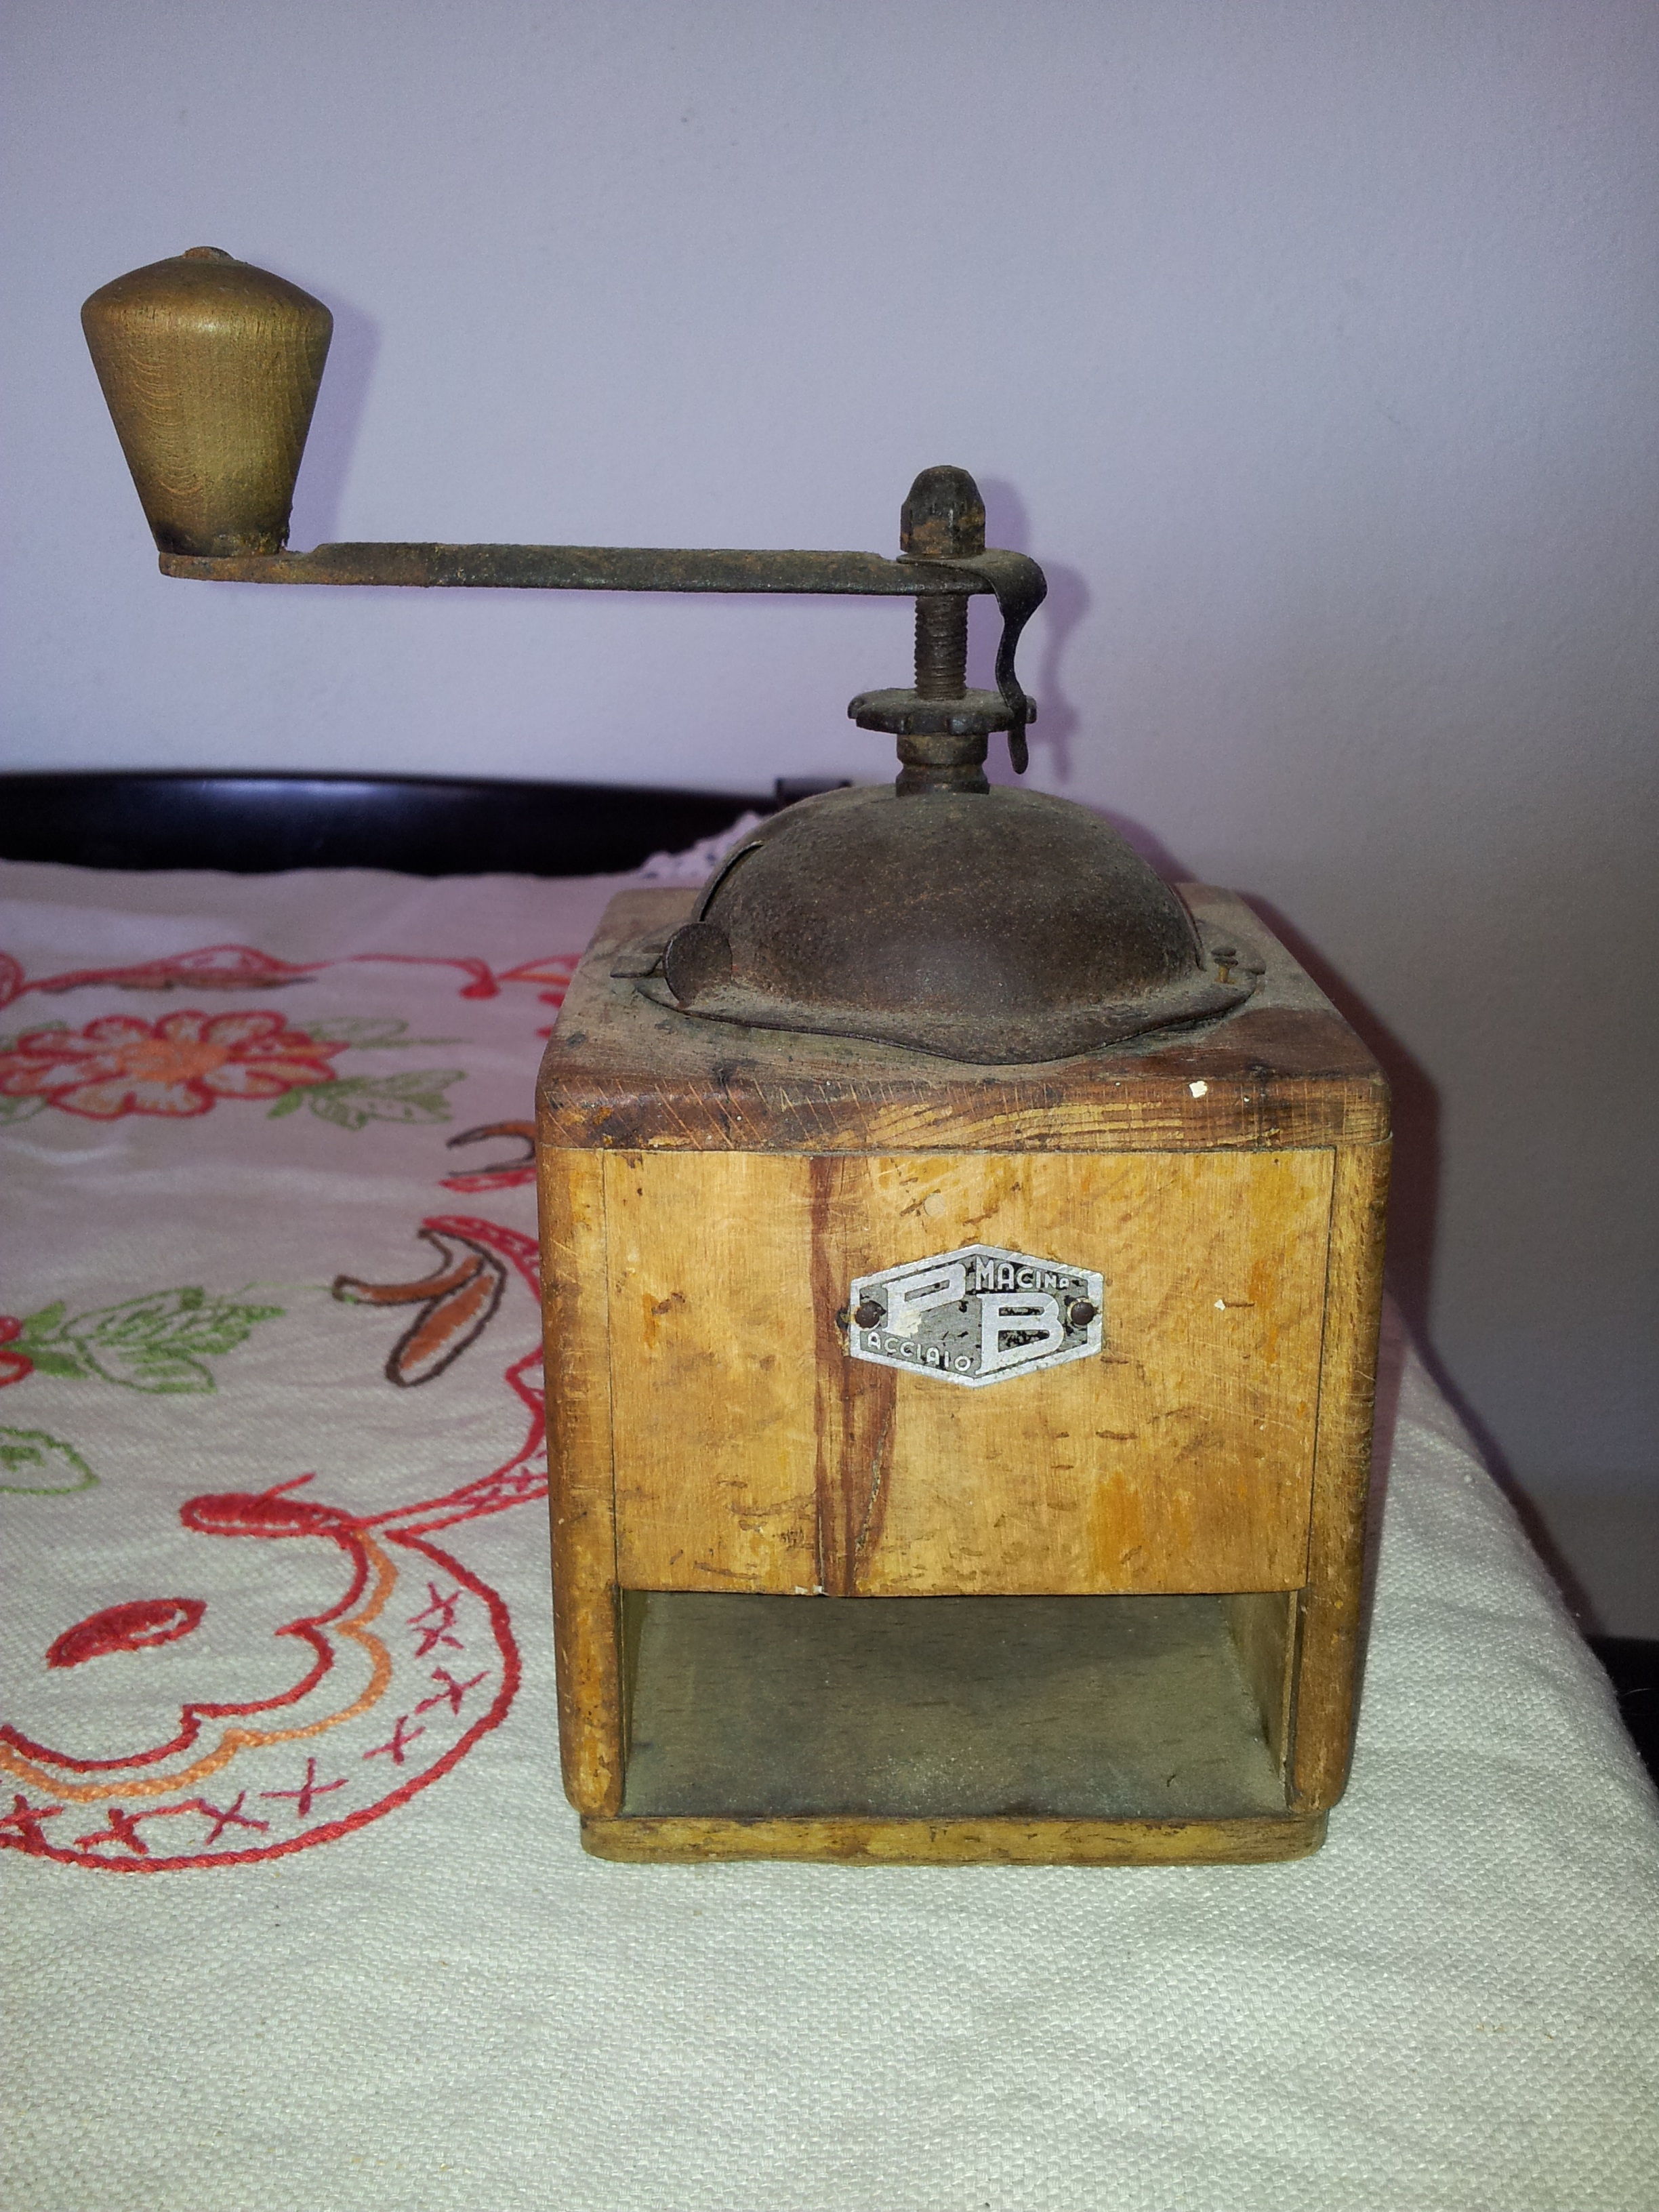
wood, vintage, antique, old, kitchen, lighting, grinder, shape, man made object